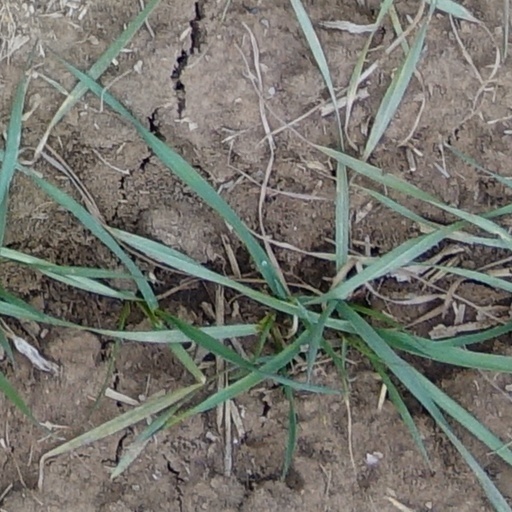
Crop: wheat